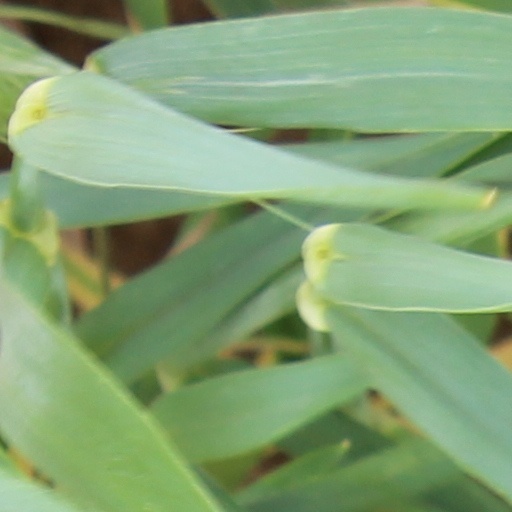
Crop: wheat